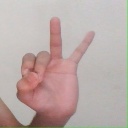
अक्षर: ण